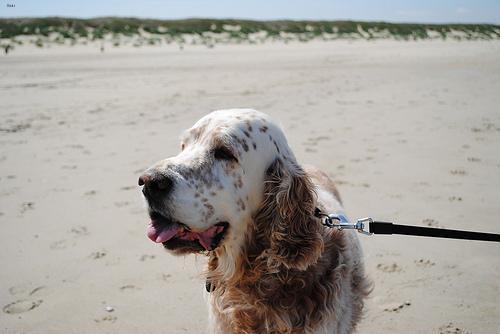
english setter